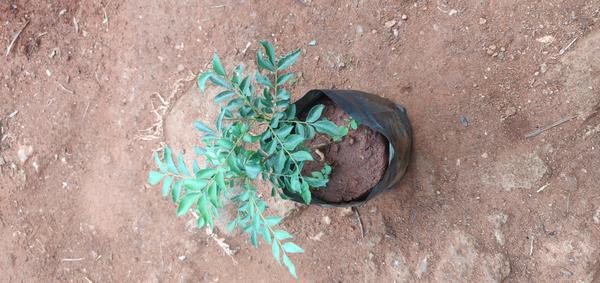
Plant: Curry_Leaf